Humood AlKhudher

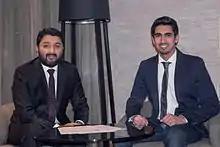
Humood AlKhuder (right) with Sharif H. Banna, (left) Founder of Awakening Records.

Humood Othman AlKhudher (Arabic: حمود عثمان الخضر; born 24 January 1989), commonly known as Humood Alkhudher, is a Kuwaiti singer and songwriter.